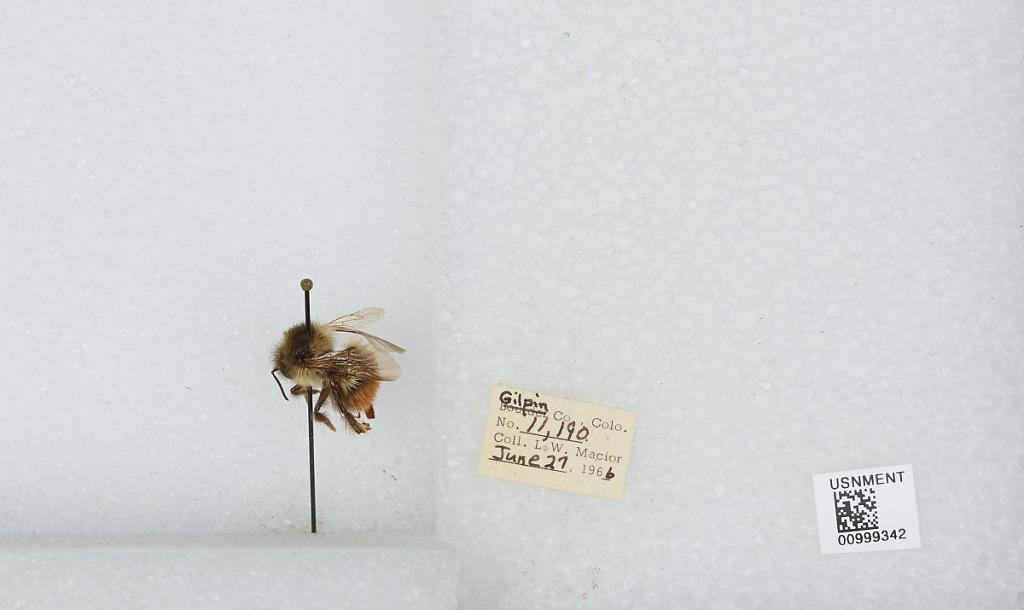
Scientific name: Bombus (Pyrobombus) melanopygus Nylander
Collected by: L. Macior
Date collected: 1966-6-27
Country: United States
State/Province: Colorado
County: Gilpin
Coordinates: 39.8908, -105.508